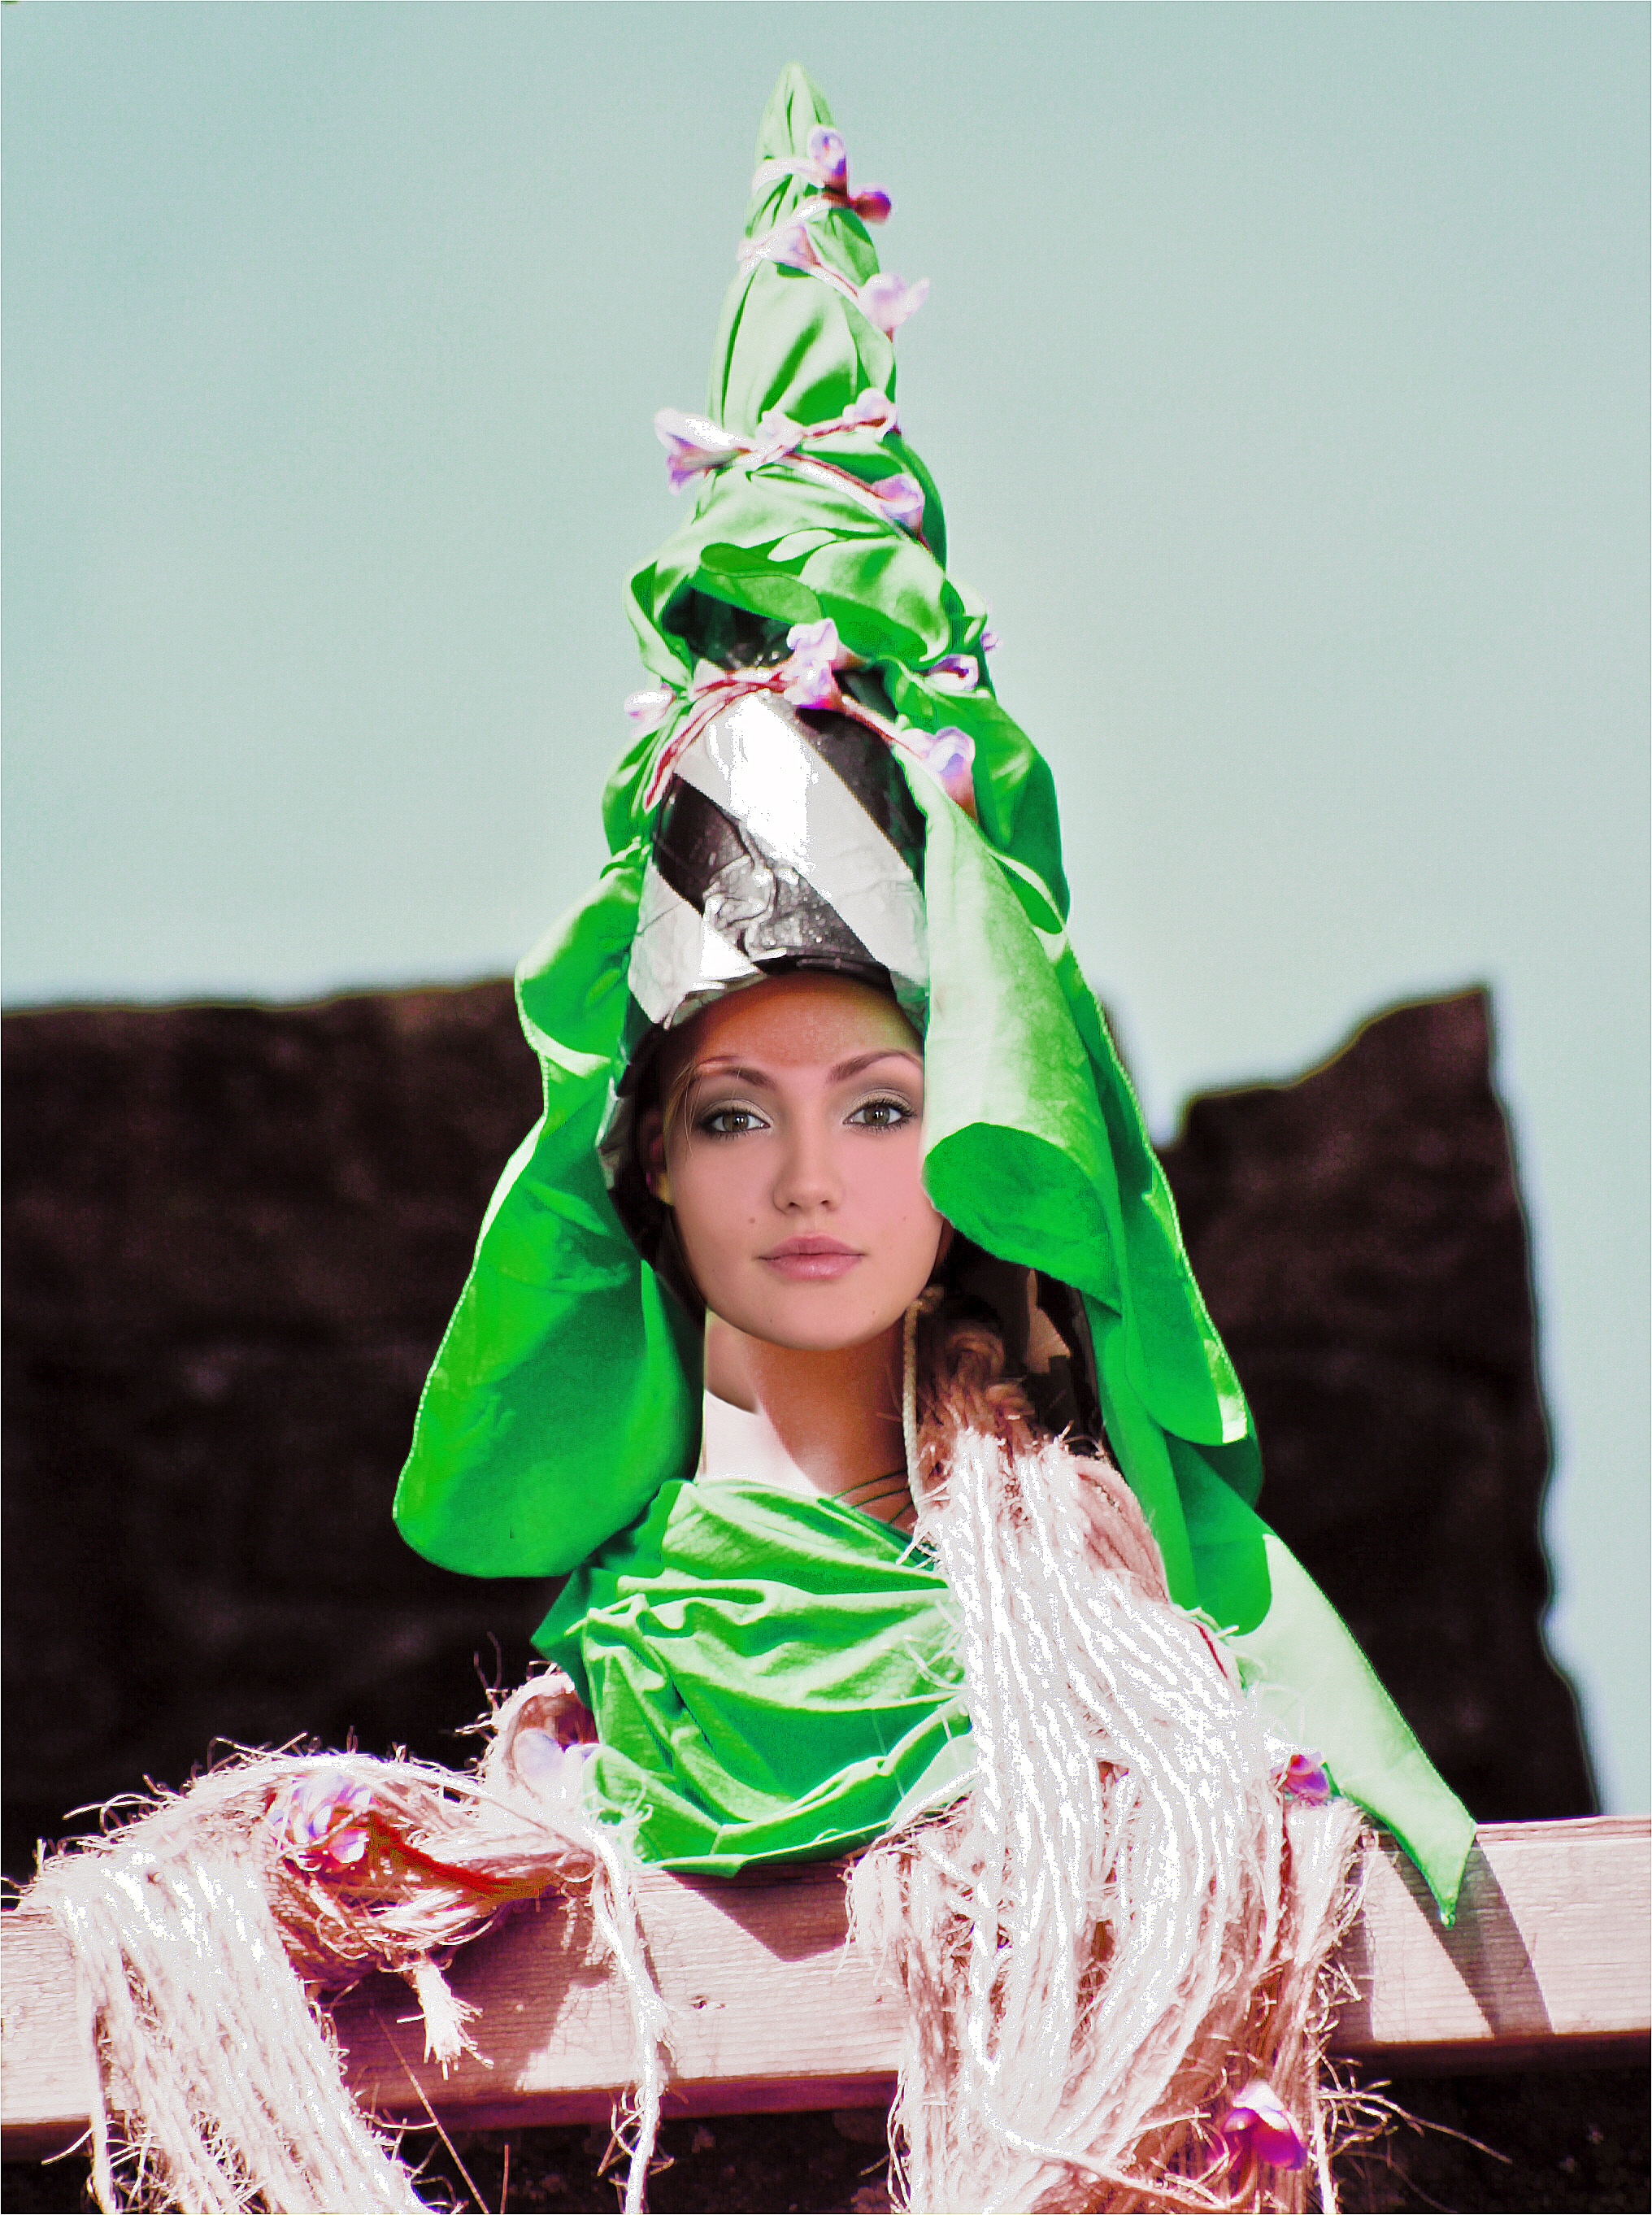
woman, flower, female, young, spring, green, carnival, color, hat, clothing, pink, smile, face, festival, costume, headwear